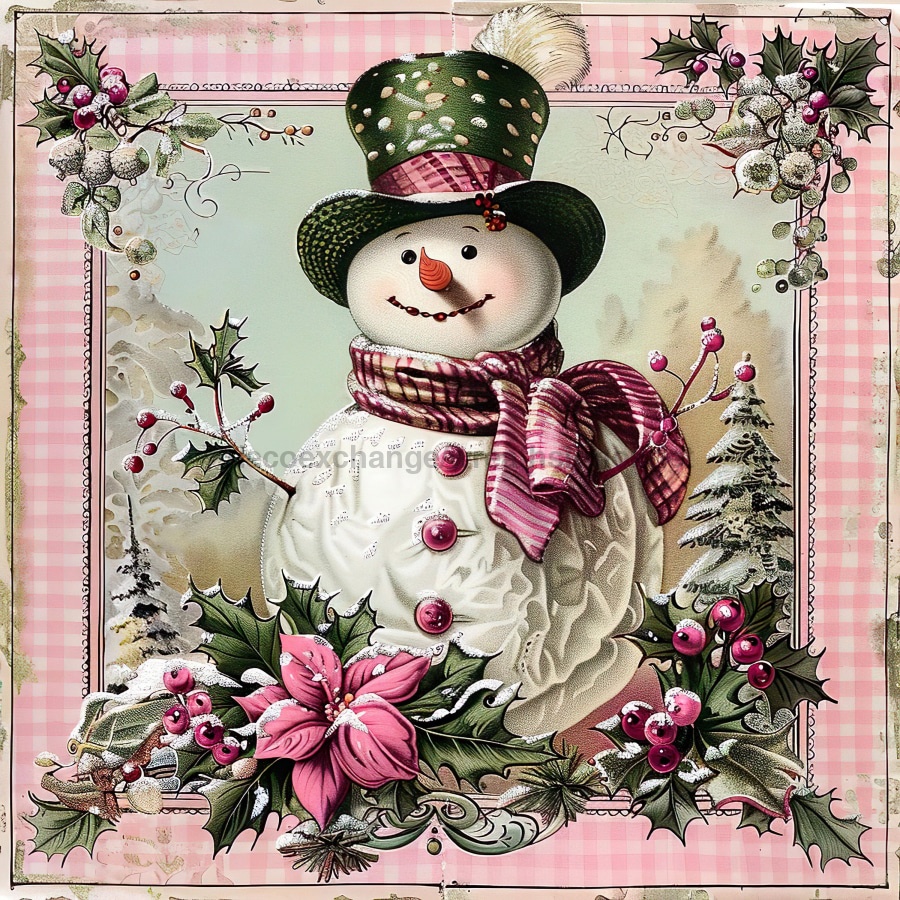
Pink Snowman Sign, DCO-102209, Sign For Wreath, 10x10in Metal Sign
This metal wreath signÂ¬â€ is a simple welcome wreath design that is perfect for your festive wreath design. The purchase of this listing is for ONE metal sign with the following details: USE: Lightweight and affordable sign designed for wreath makers. Easily attach to decomesh wreaths, swags, or grapevine wreaths with a metal jewelry punch or mounting squares Signs can also be used on a small easel in your home. MATERIAL: Handmade inÂ¬â€ New Orleans, LaÂ¬â€ with high-quality, .025 gauge aluminum. UV coating and dye transfer method for durability and vibrant colors. DISCLAIMER: We do our best to provide accurate photos of our product, however color shades may appear slightly different in person depending on your computer monitor resolution.
Brand: DECOE Print Shop
Category: Home & Garden > Decor > Wreaths & Garlands